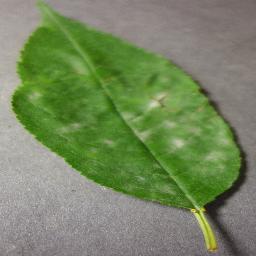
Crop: cherry
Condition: (including_sour)_powdery_mildew